Raúl Alfonsín

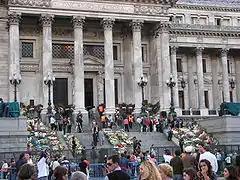
Alfonsín's memorial service at the Argentine National Congress

Argentina had a tense relationship with the United Kingdom due to the recently concluded Falklands War. The British government had temporarily prohibited all foreign ships from entering the exclusion zone of the islands in 1986. Argentina organized air and marine patrols, as well as military maneuvers in Patagonia. However, this was not enough to placate the military hard-liners in Argentina. Alfonsín proposed the postponement of the sovereignty discussions, instead negotiating for a "de jure" cease of hostilities, with a reduction in the number of military forces and normalization of Argentina–United Kingdom relations. The United Kingdom did not trust the proposal, suspecting that it was a cover-up for sovereignty discussions.